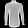
Label: Shirt